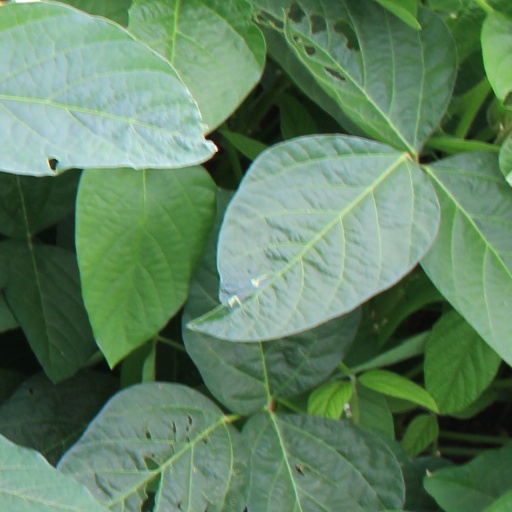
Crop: soybean